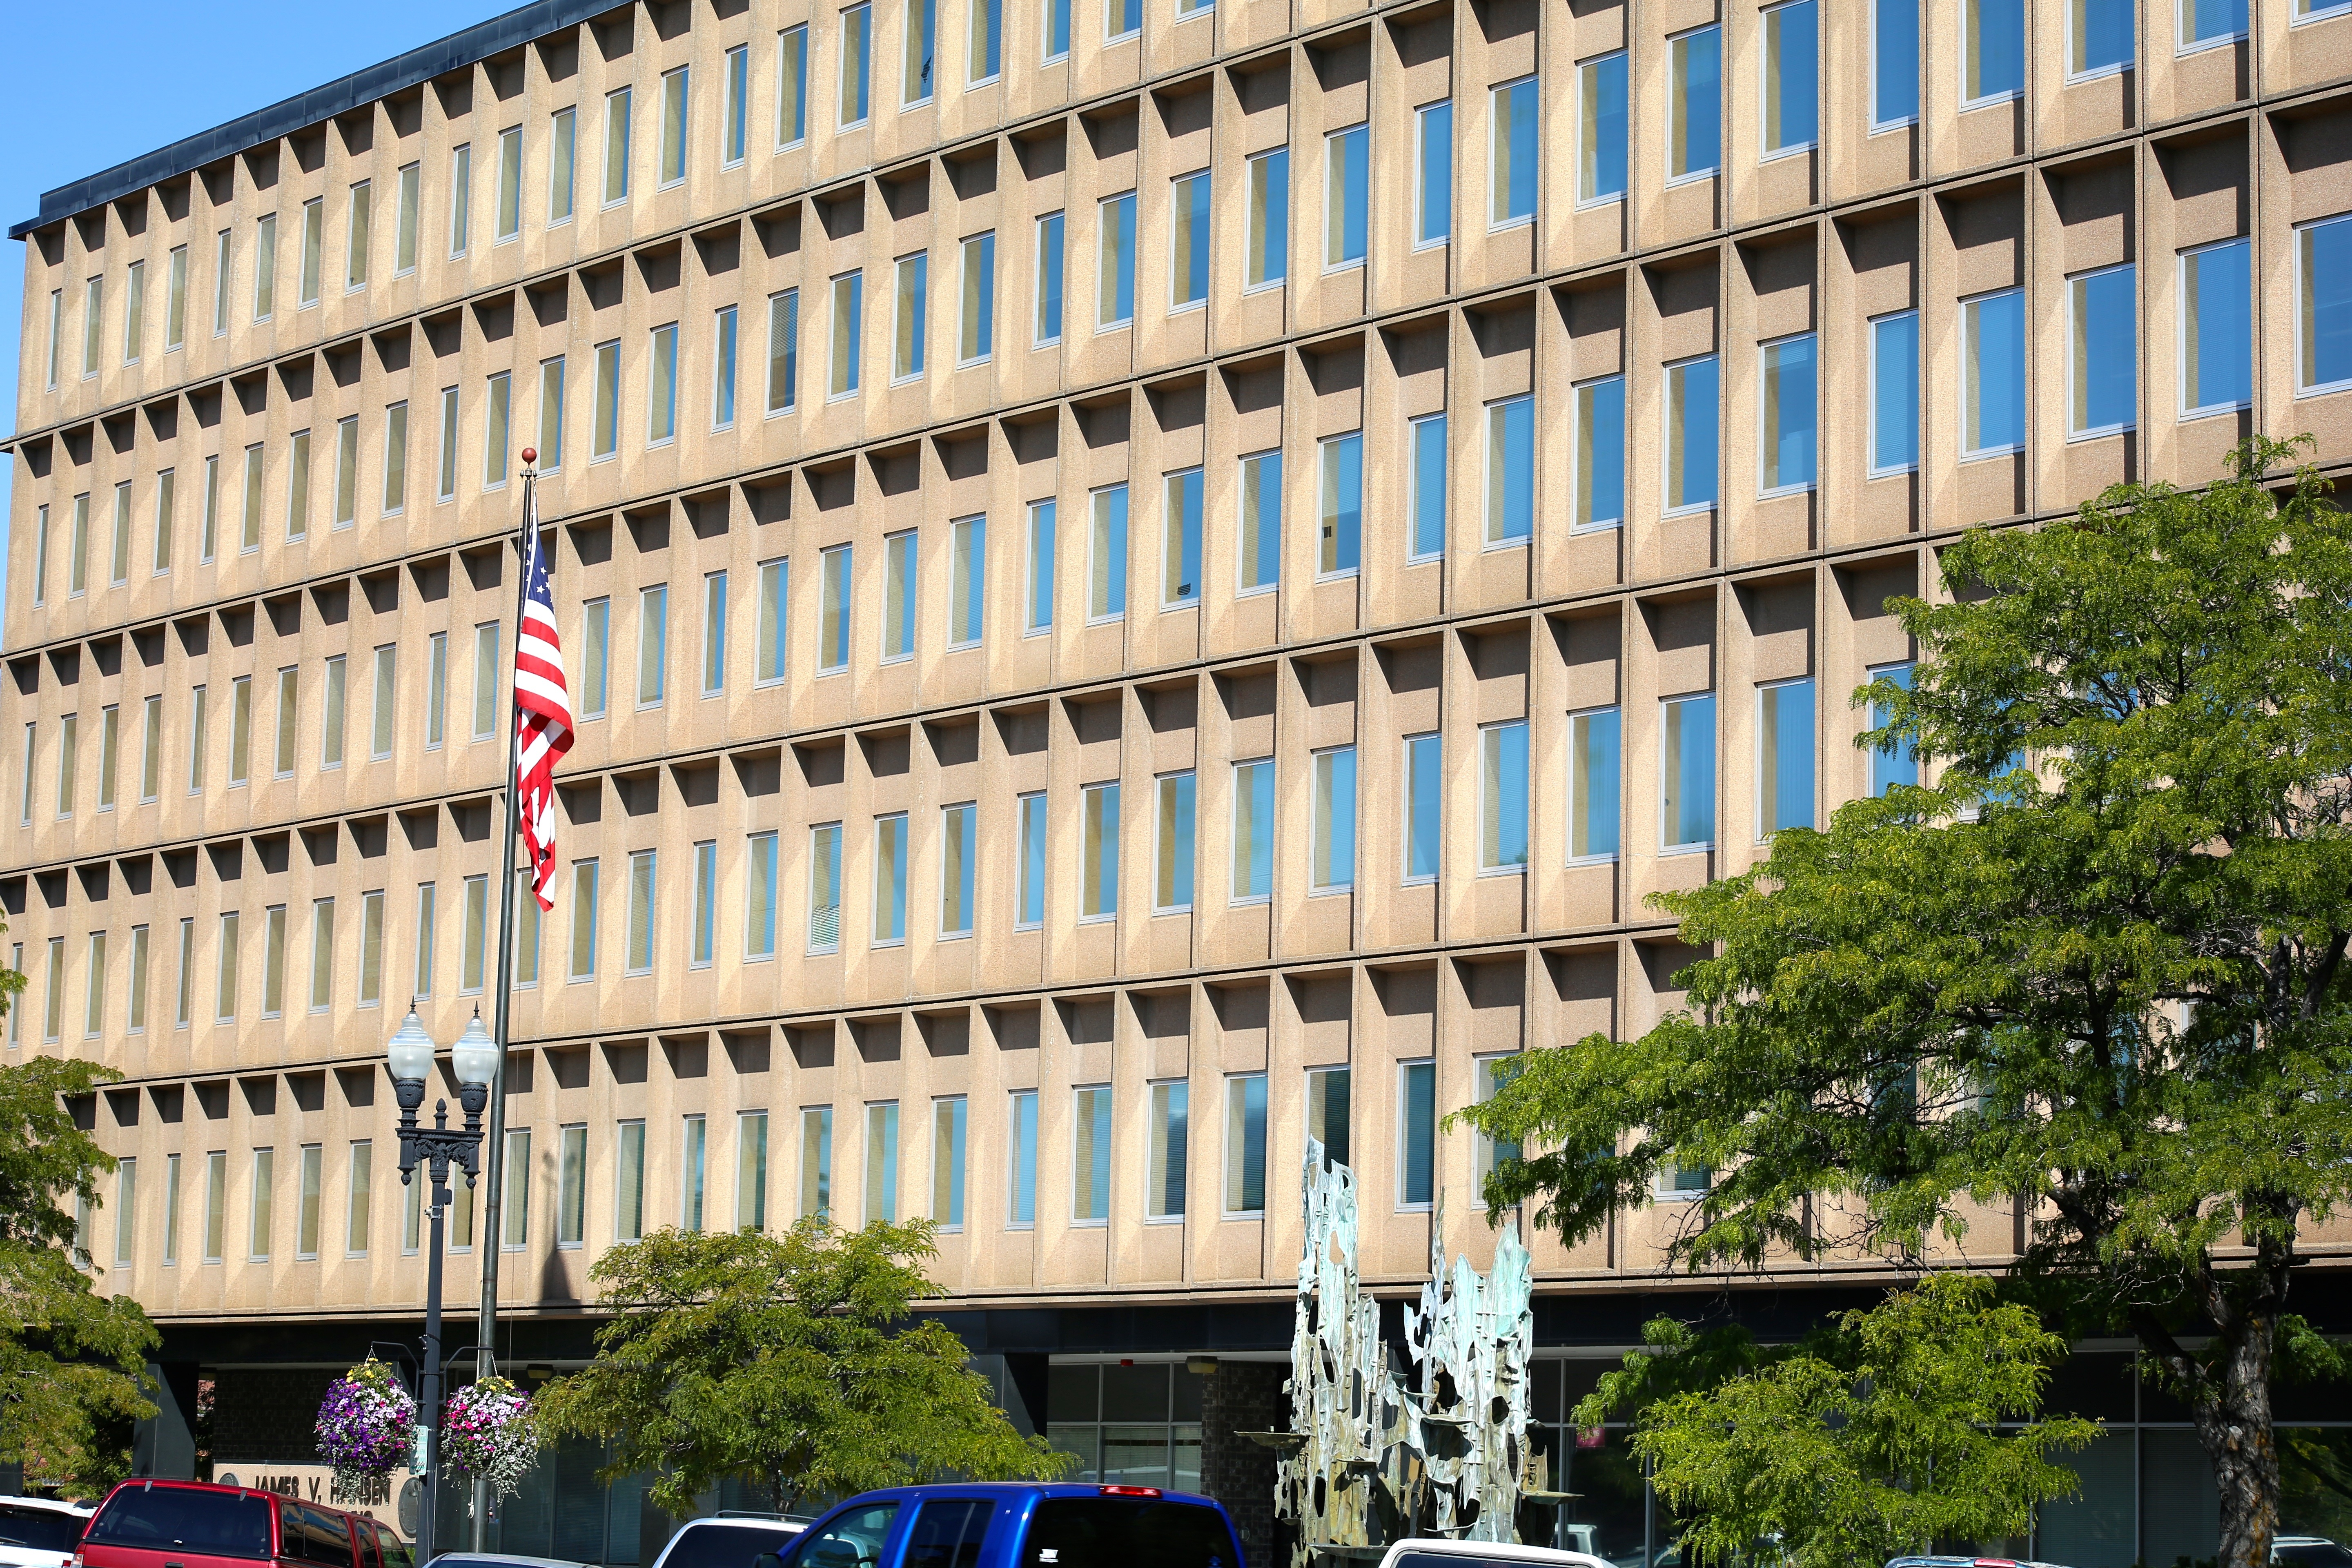
work, working, outdoor, architecture, sky, building, city, skyscraper, urban, downtown, reflection, plaza, corporate, office, landmark, facade, exterior, professional, business, modern, tower block, outdoors, outside, campus, job, headquarters, company, workplace, career, condominium, neighbourhood, occupation, employment, manager, urban area, residential area